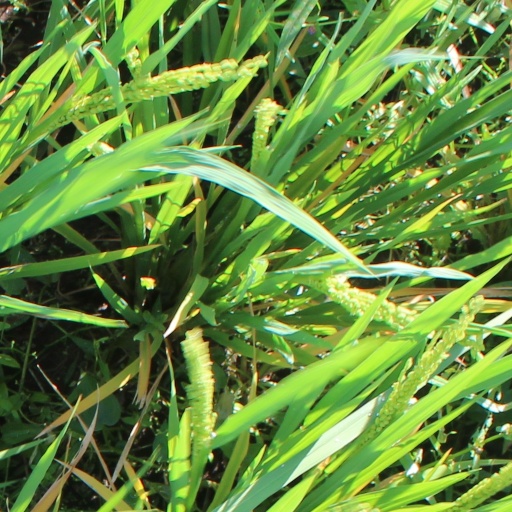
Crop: rice